Derry Murkin

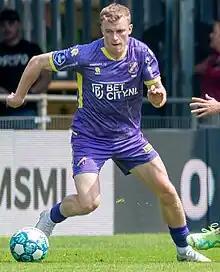
Murkin with Volendam in 2023

Derry John Murkin (born 27 July 1999) is an English professional footballer who plays as a left-back for club Utrecht.